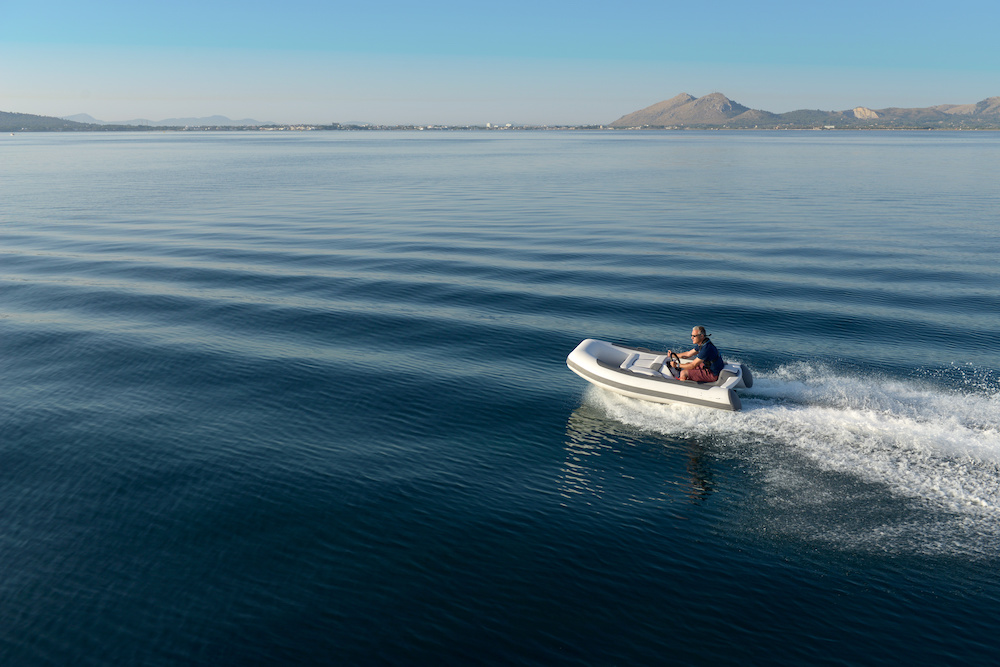
Vehicle type: Ships